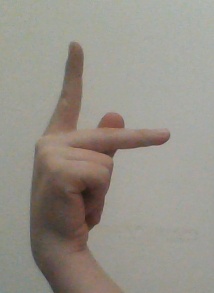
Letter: dha